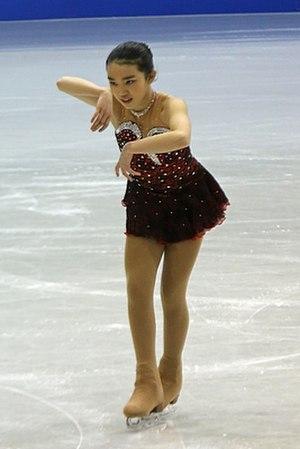
Karen Chen est une patineuse américaine.